List of former equipment of the Swiss Army

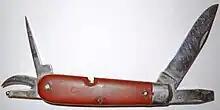
"Modell 1951", issued from 1951 to 1961

The Soldier Knife model 1890 had a spear point blade, reamer, can-opener, screwdriver and grips made out of oak wood scales (handles) that were treated with rapeseed oil for greater toughness and water-repellency, which made them black in color.